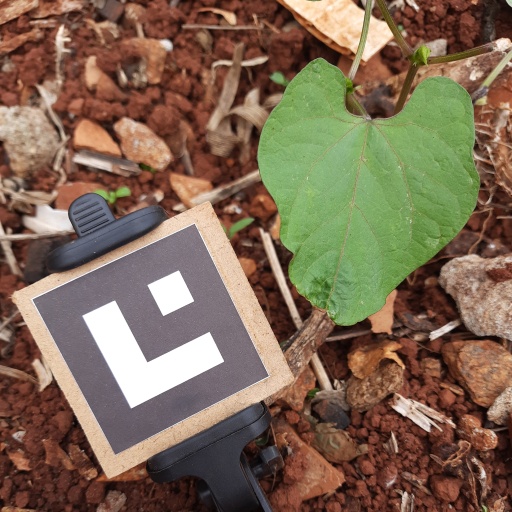
Observations: flat surface, no eating holes, under cloudy sky